Barangay hall

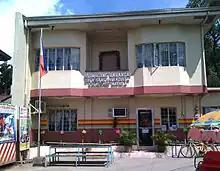
Barangay hall in Balangkas, Valenzuela City

A barangay hall is the seat of government for a barangay, the lowest elected administrative division of the Philippines, below that of a city or municipality. It serves as the office of the barangay captain and meeting place for the Sangguniang Barangay. These officers' names, pictures and responsibilities are usually displayed in the hall. The hall can be considered the counterpart to its municipality's municipal hall.